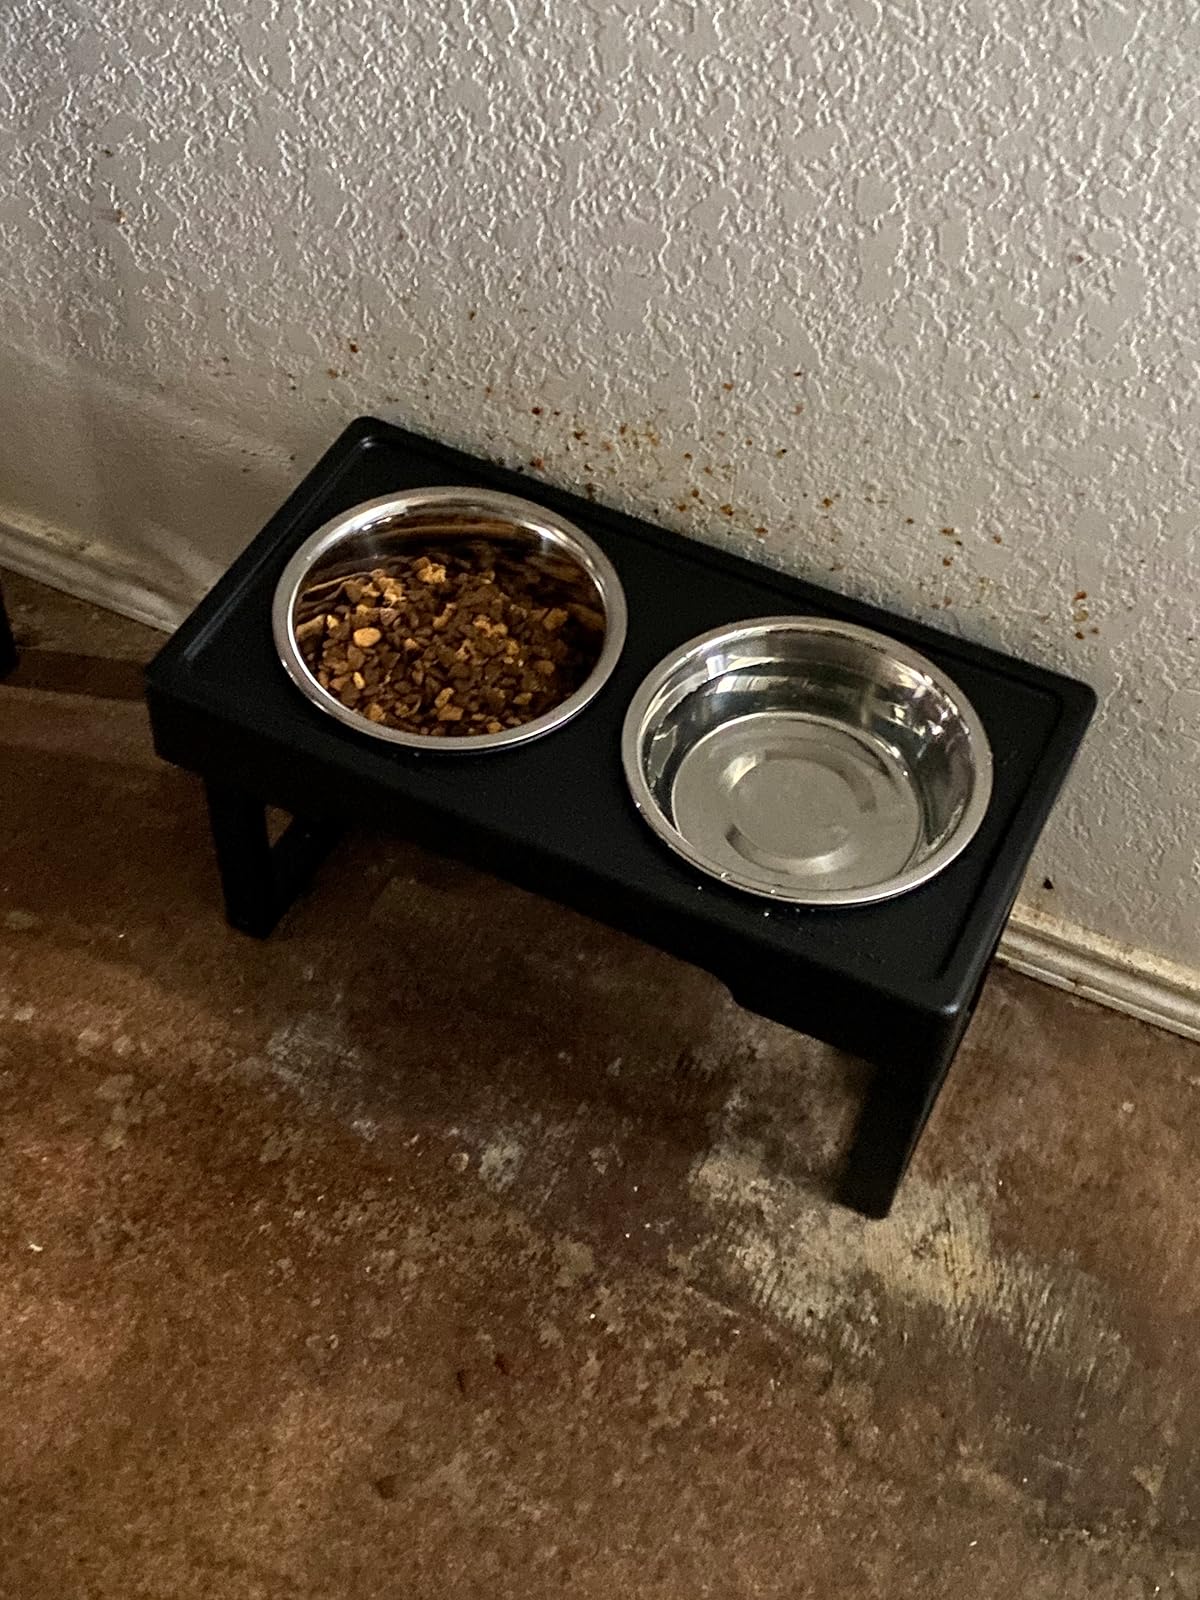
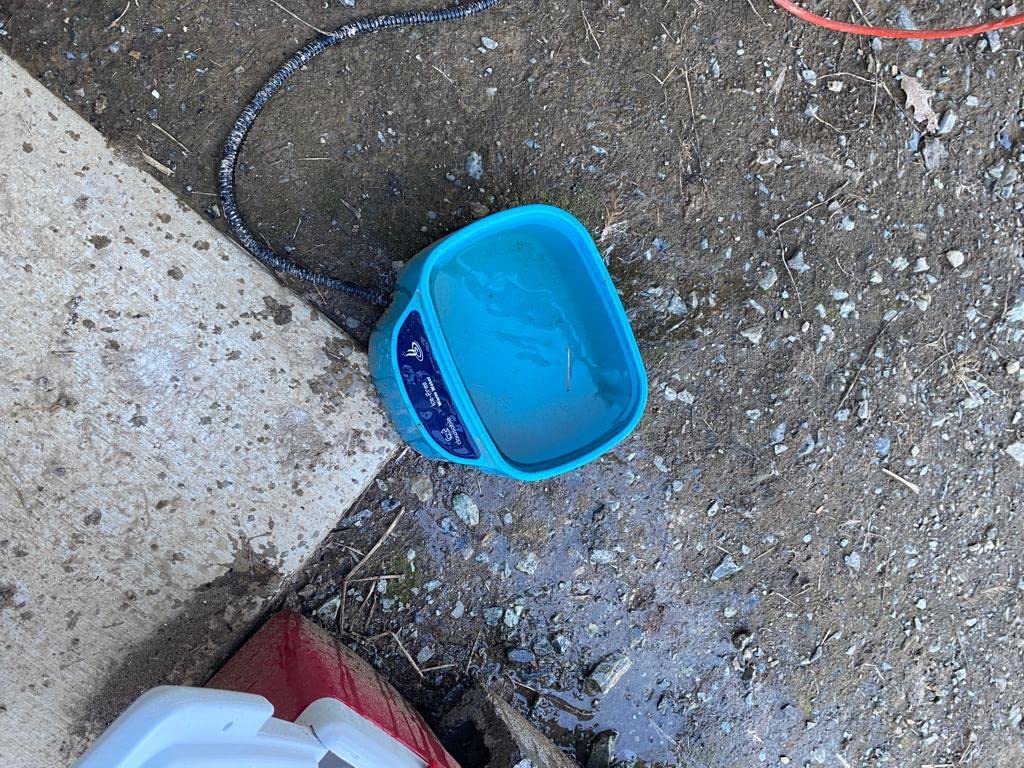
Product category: items_bowl
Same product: no